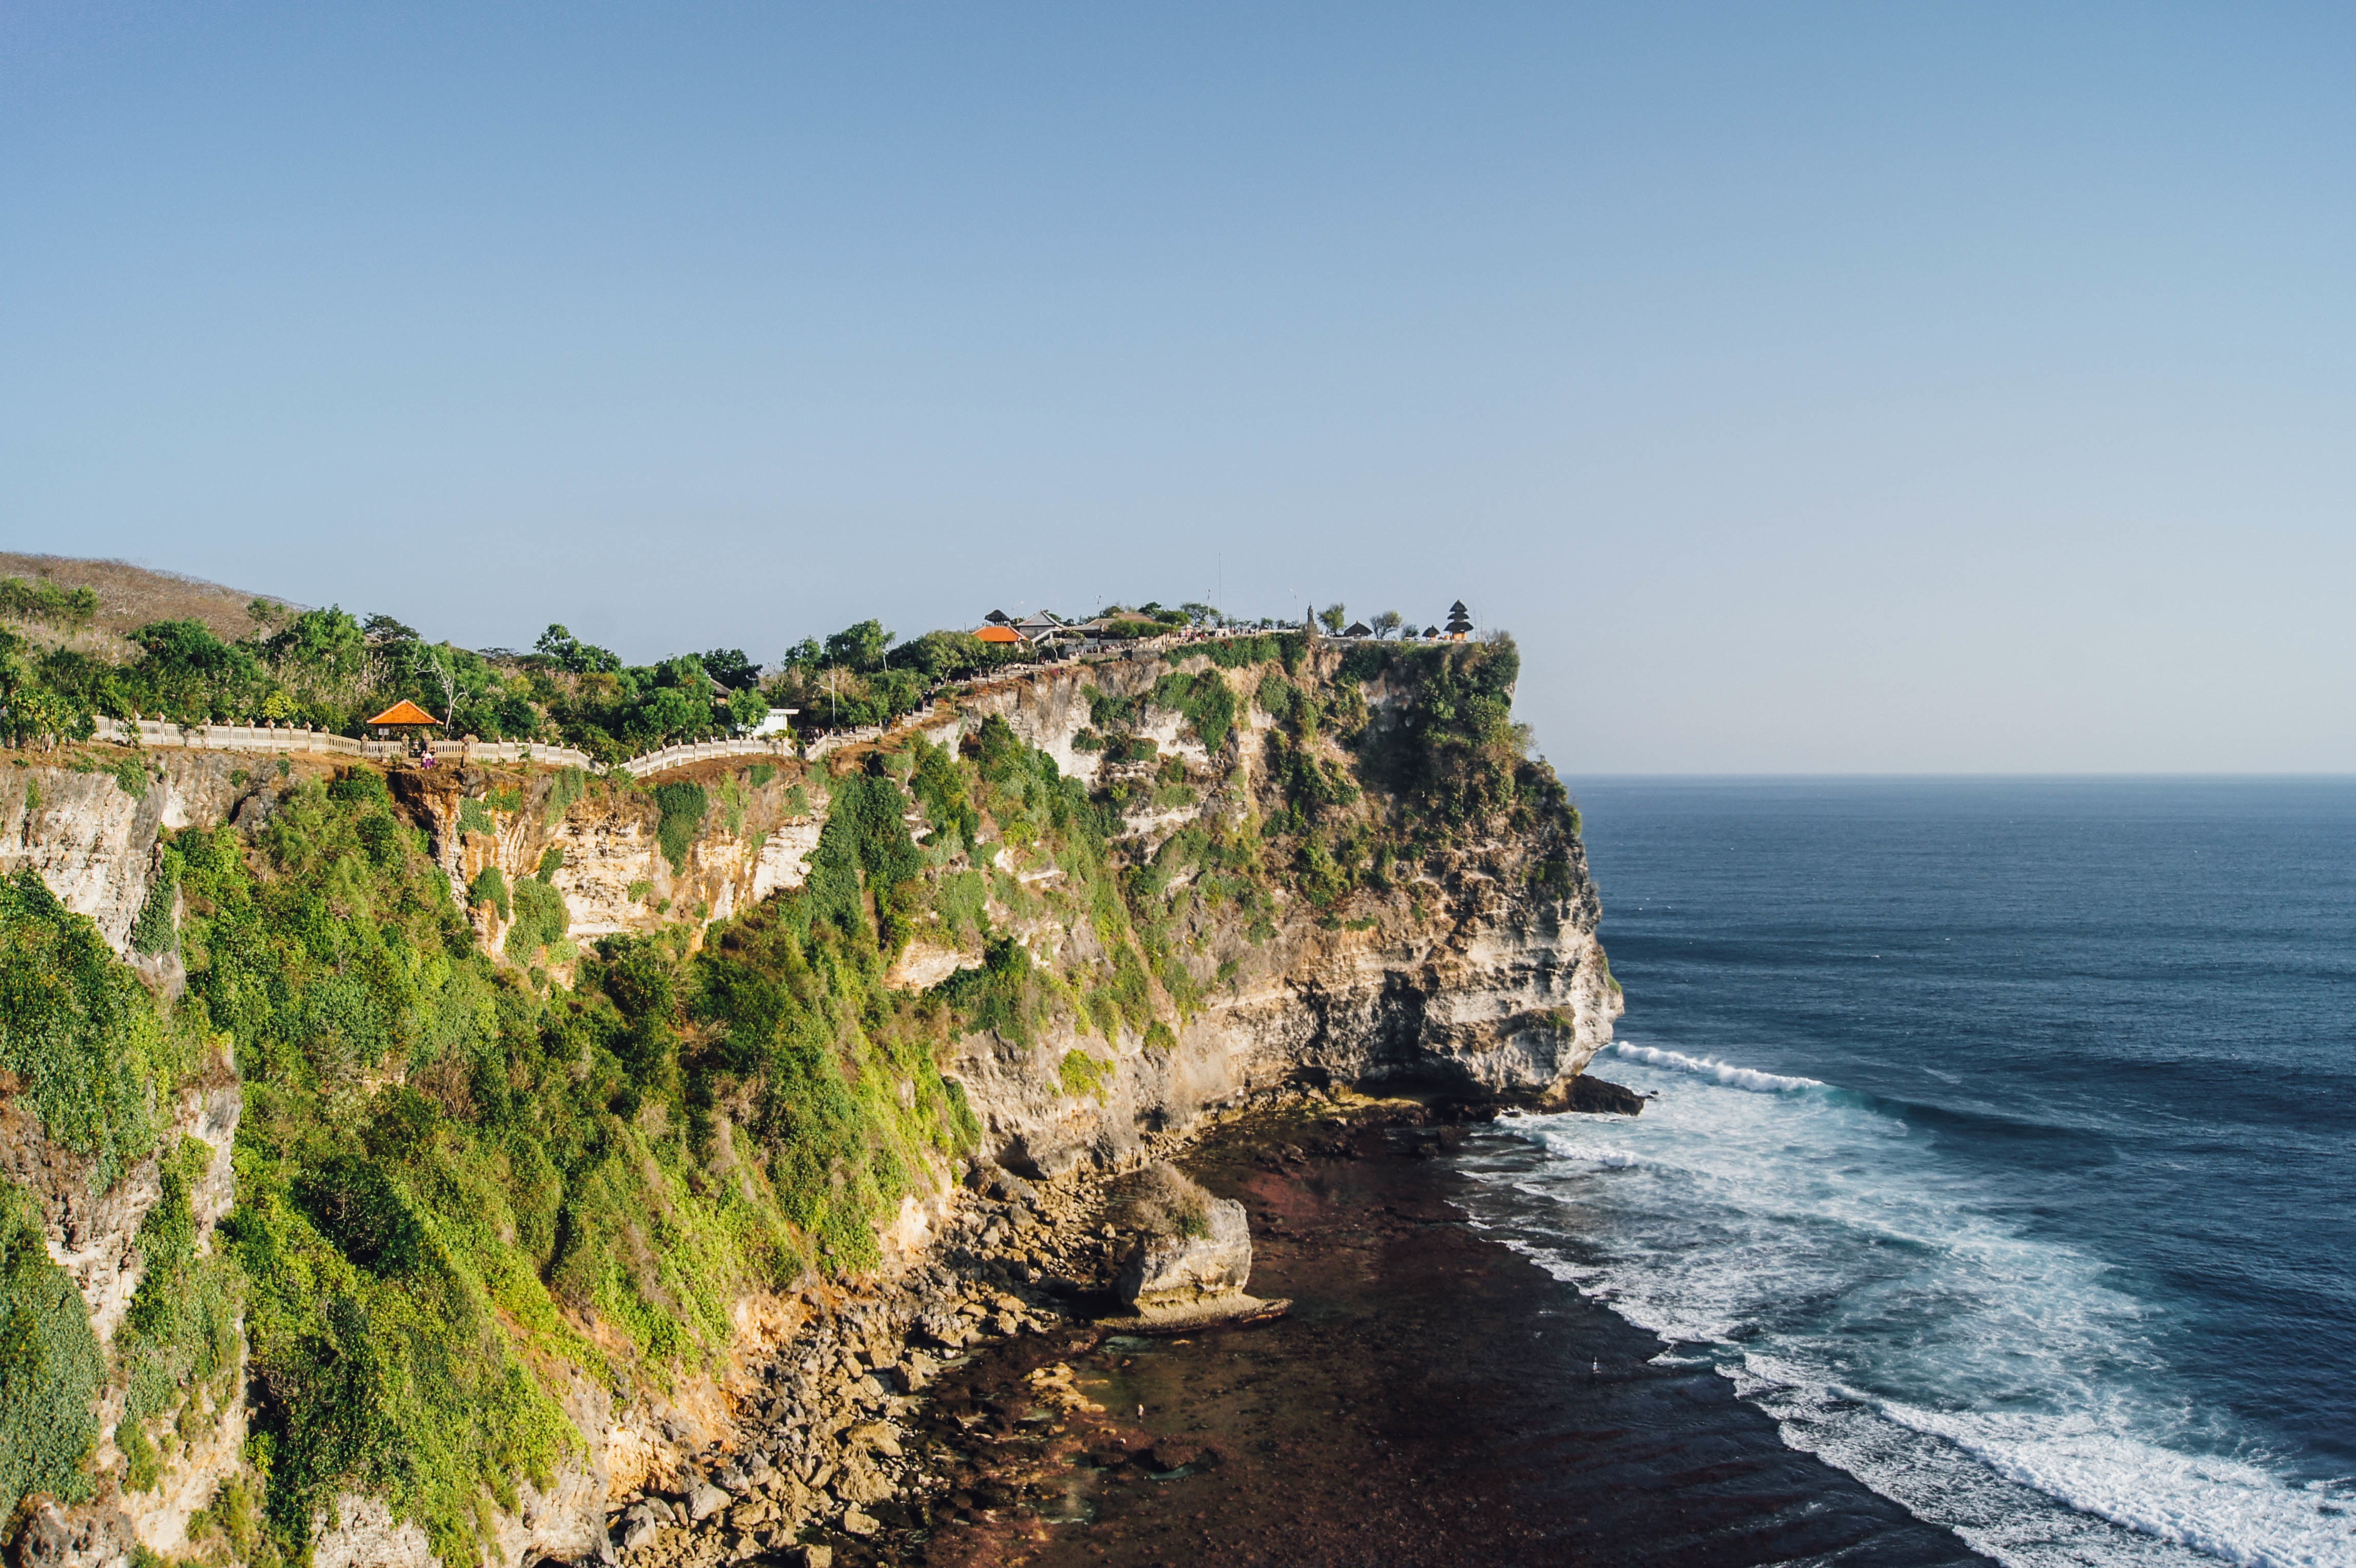
beach, sea, coast, rock, ocean, horizon, shore, vacation, coastline, formation, cliff, cove, bay, terrain, geology, cape, landform, bea, geographical feature